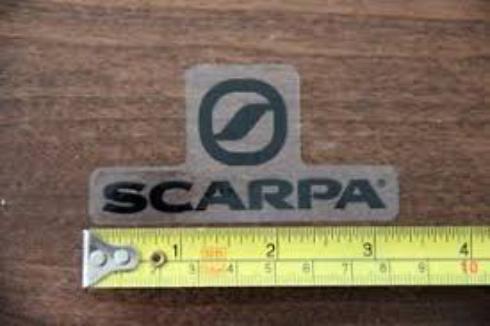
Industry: Clothes